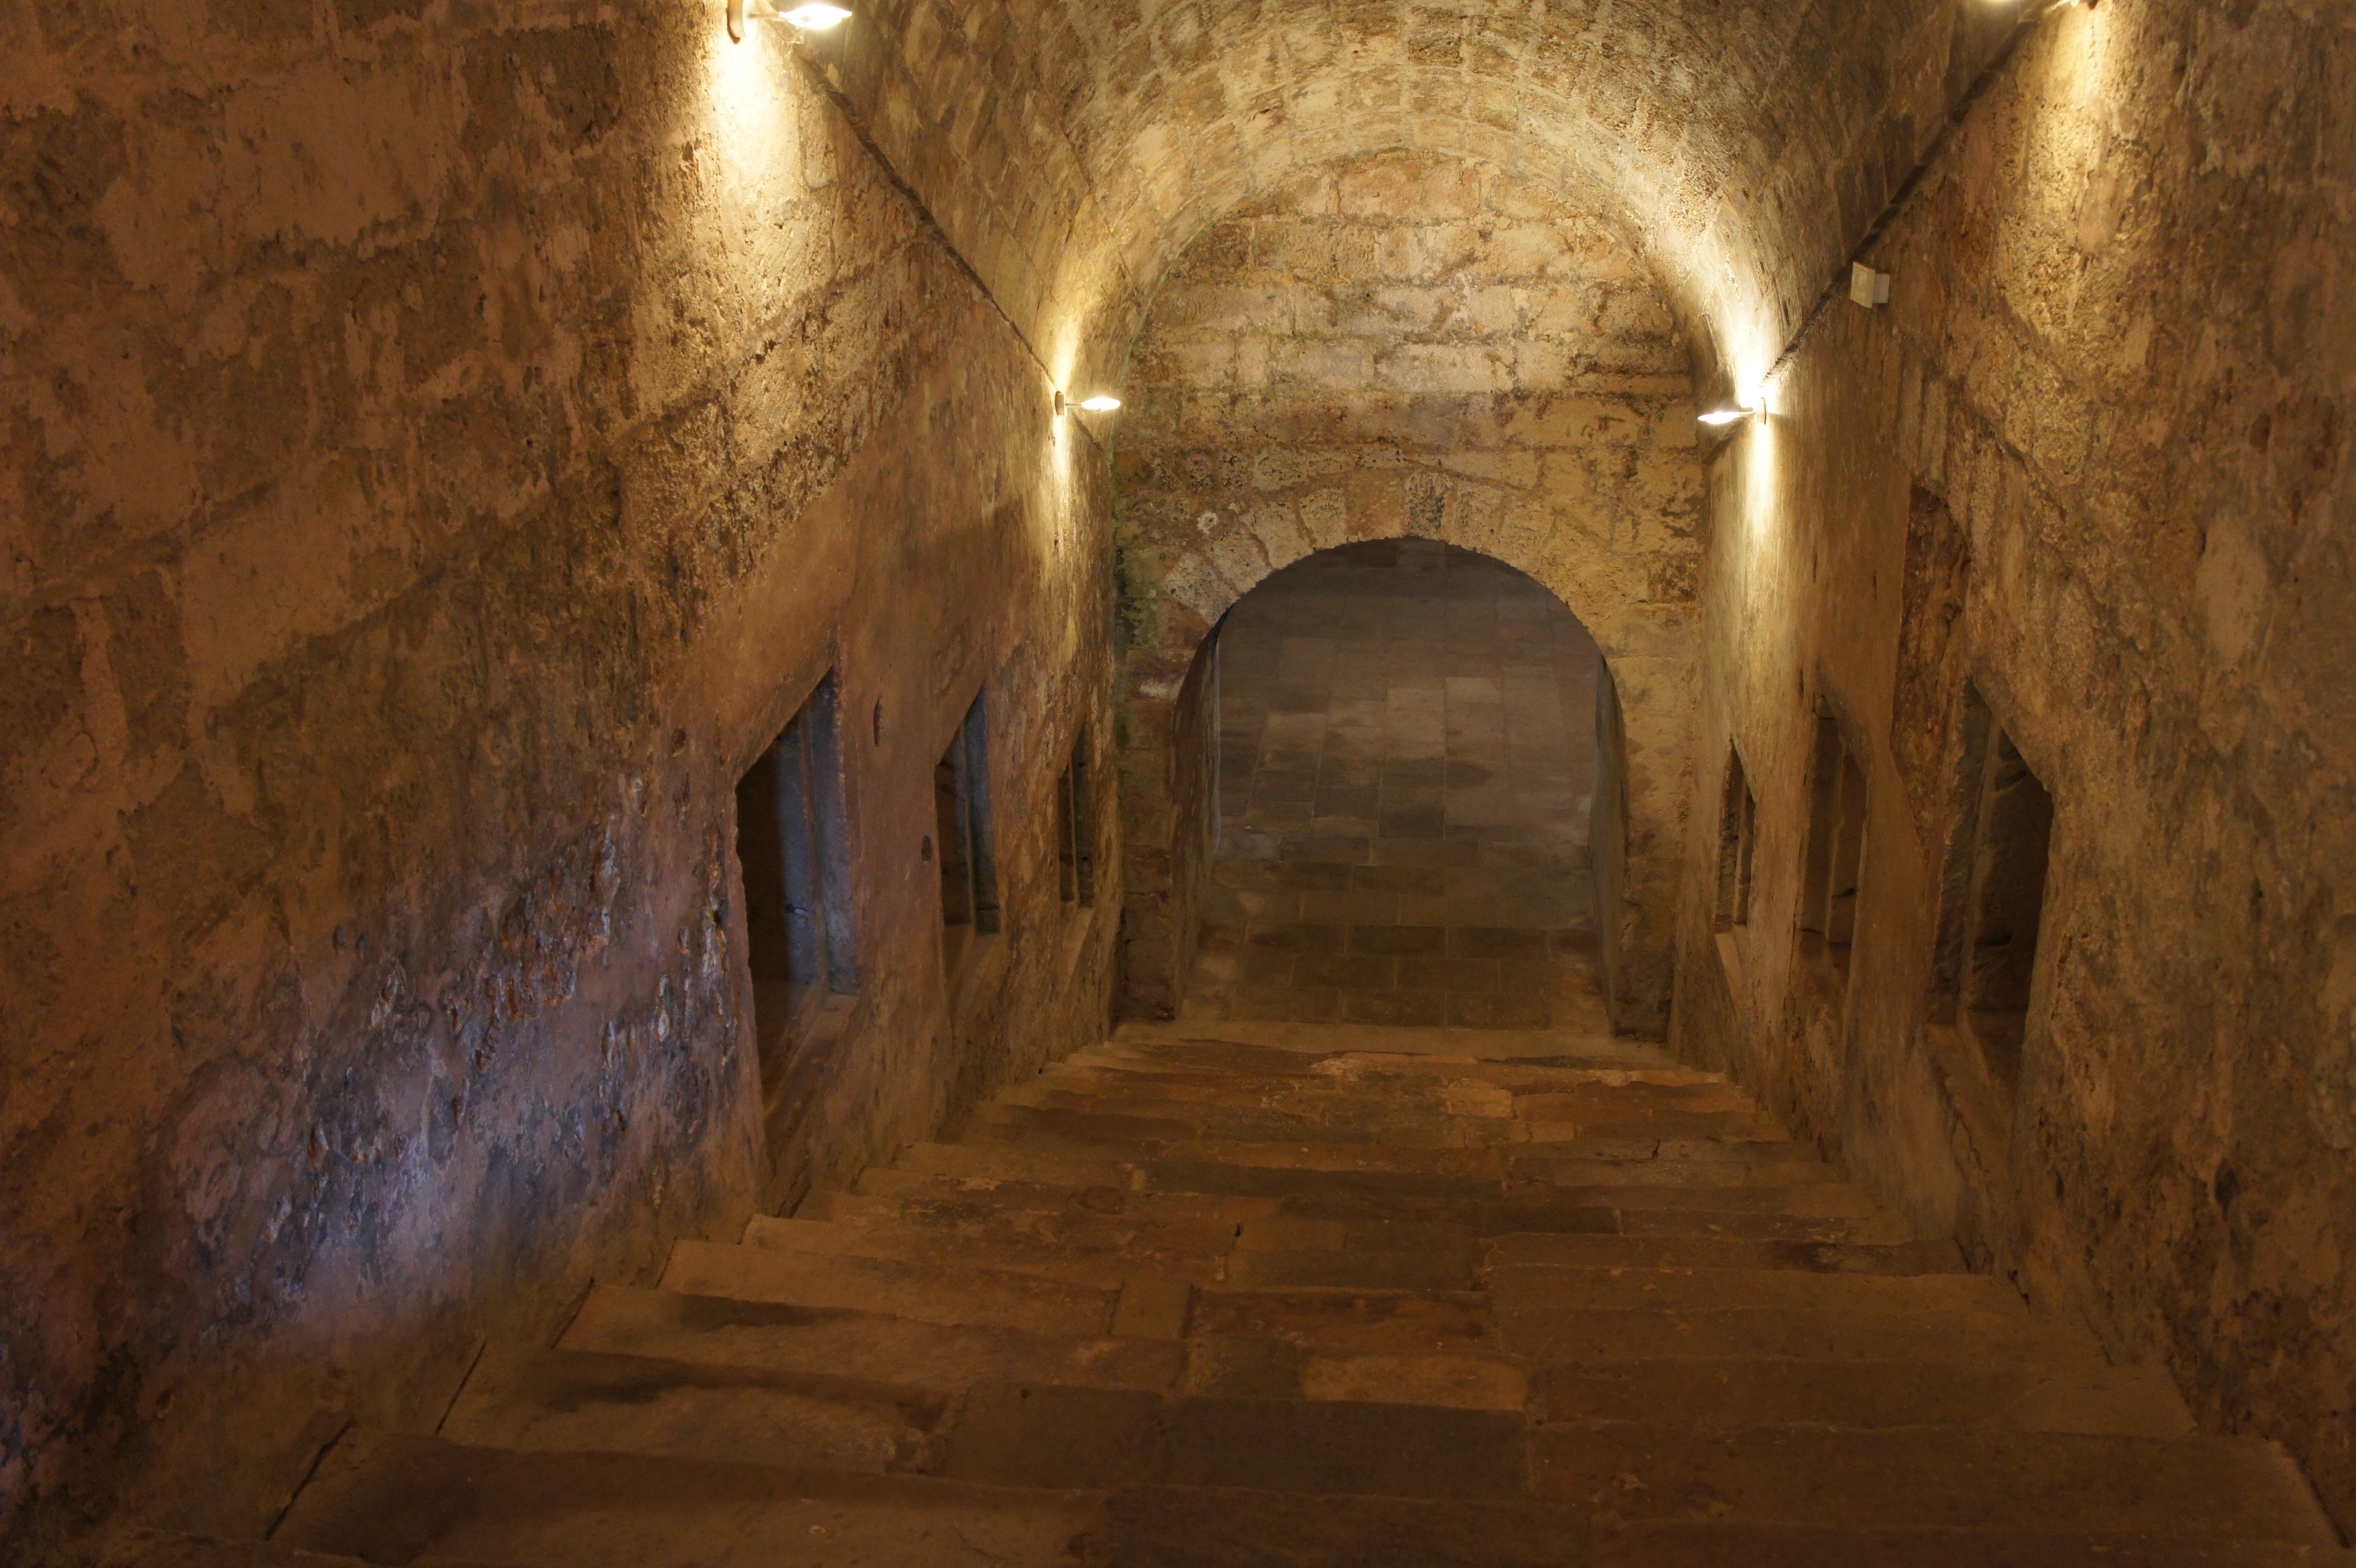
alley, wall, tunnel, formation, arch, italy, darkness, temple, infrastructure, vault, historical, tradition, crypt, puglia, salento, olive mill, frantoio, ancient history